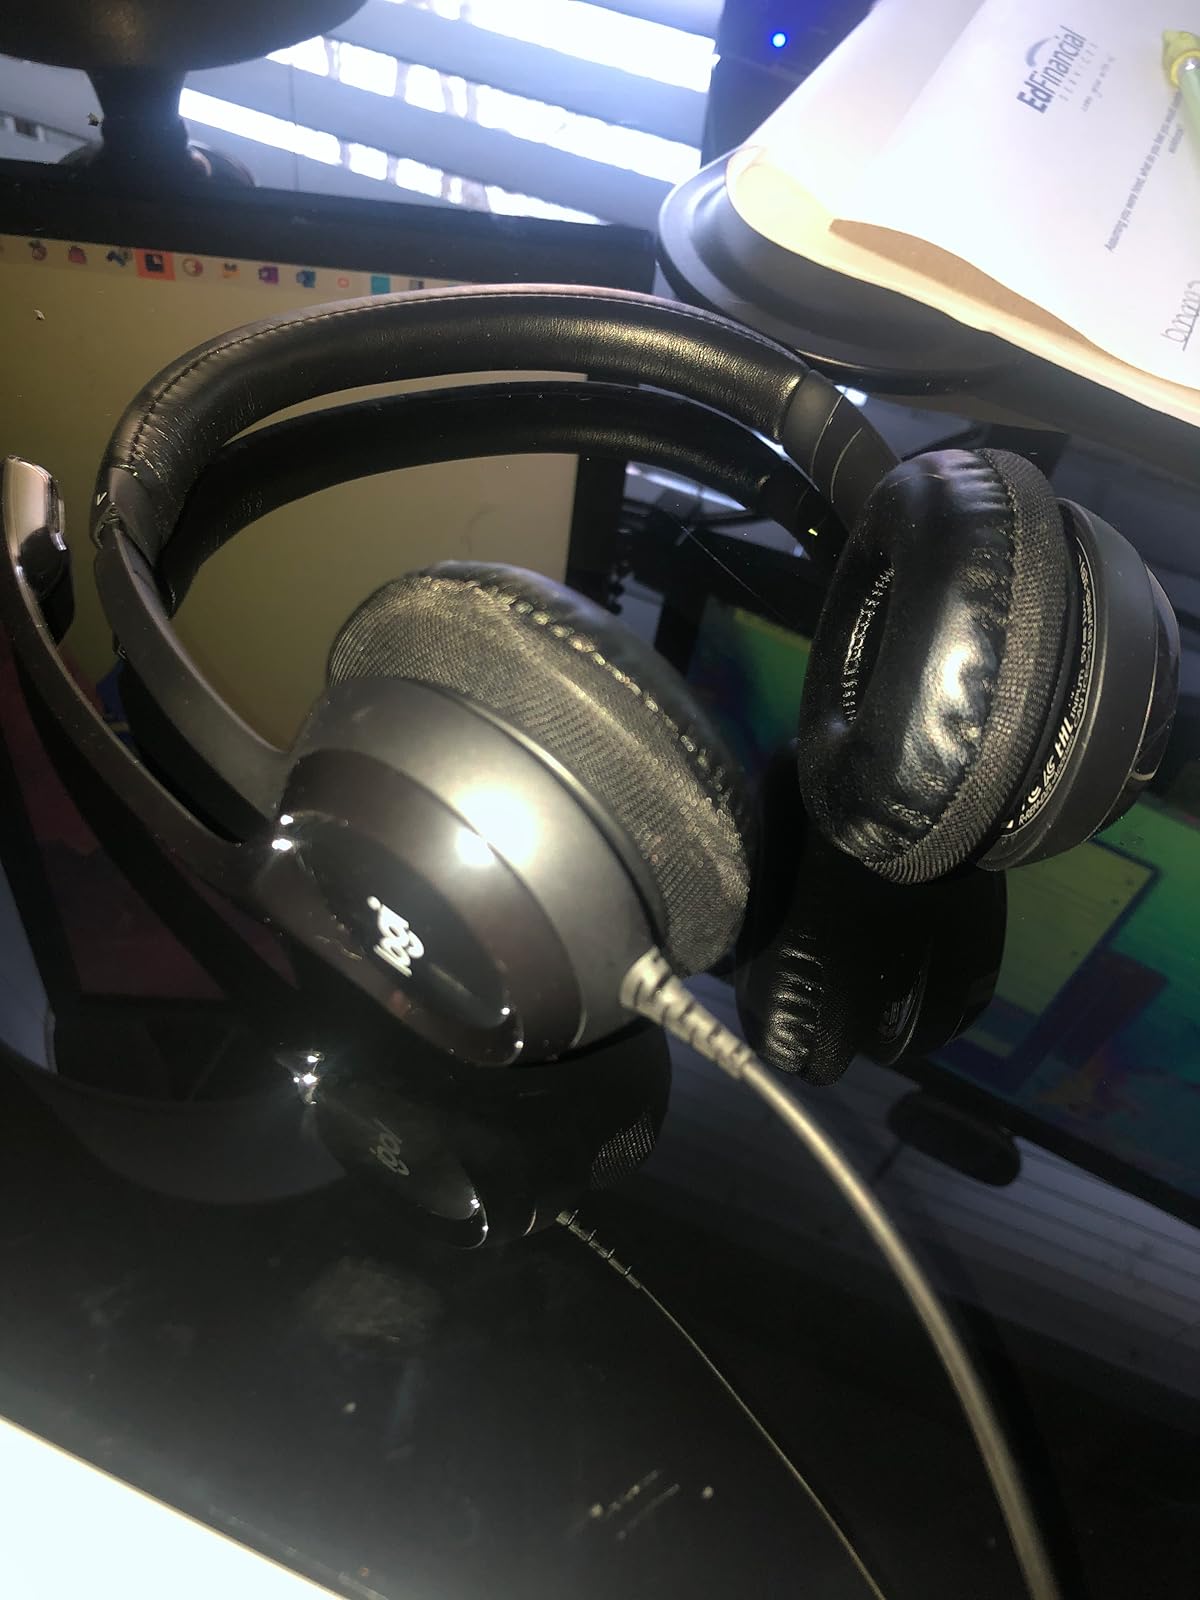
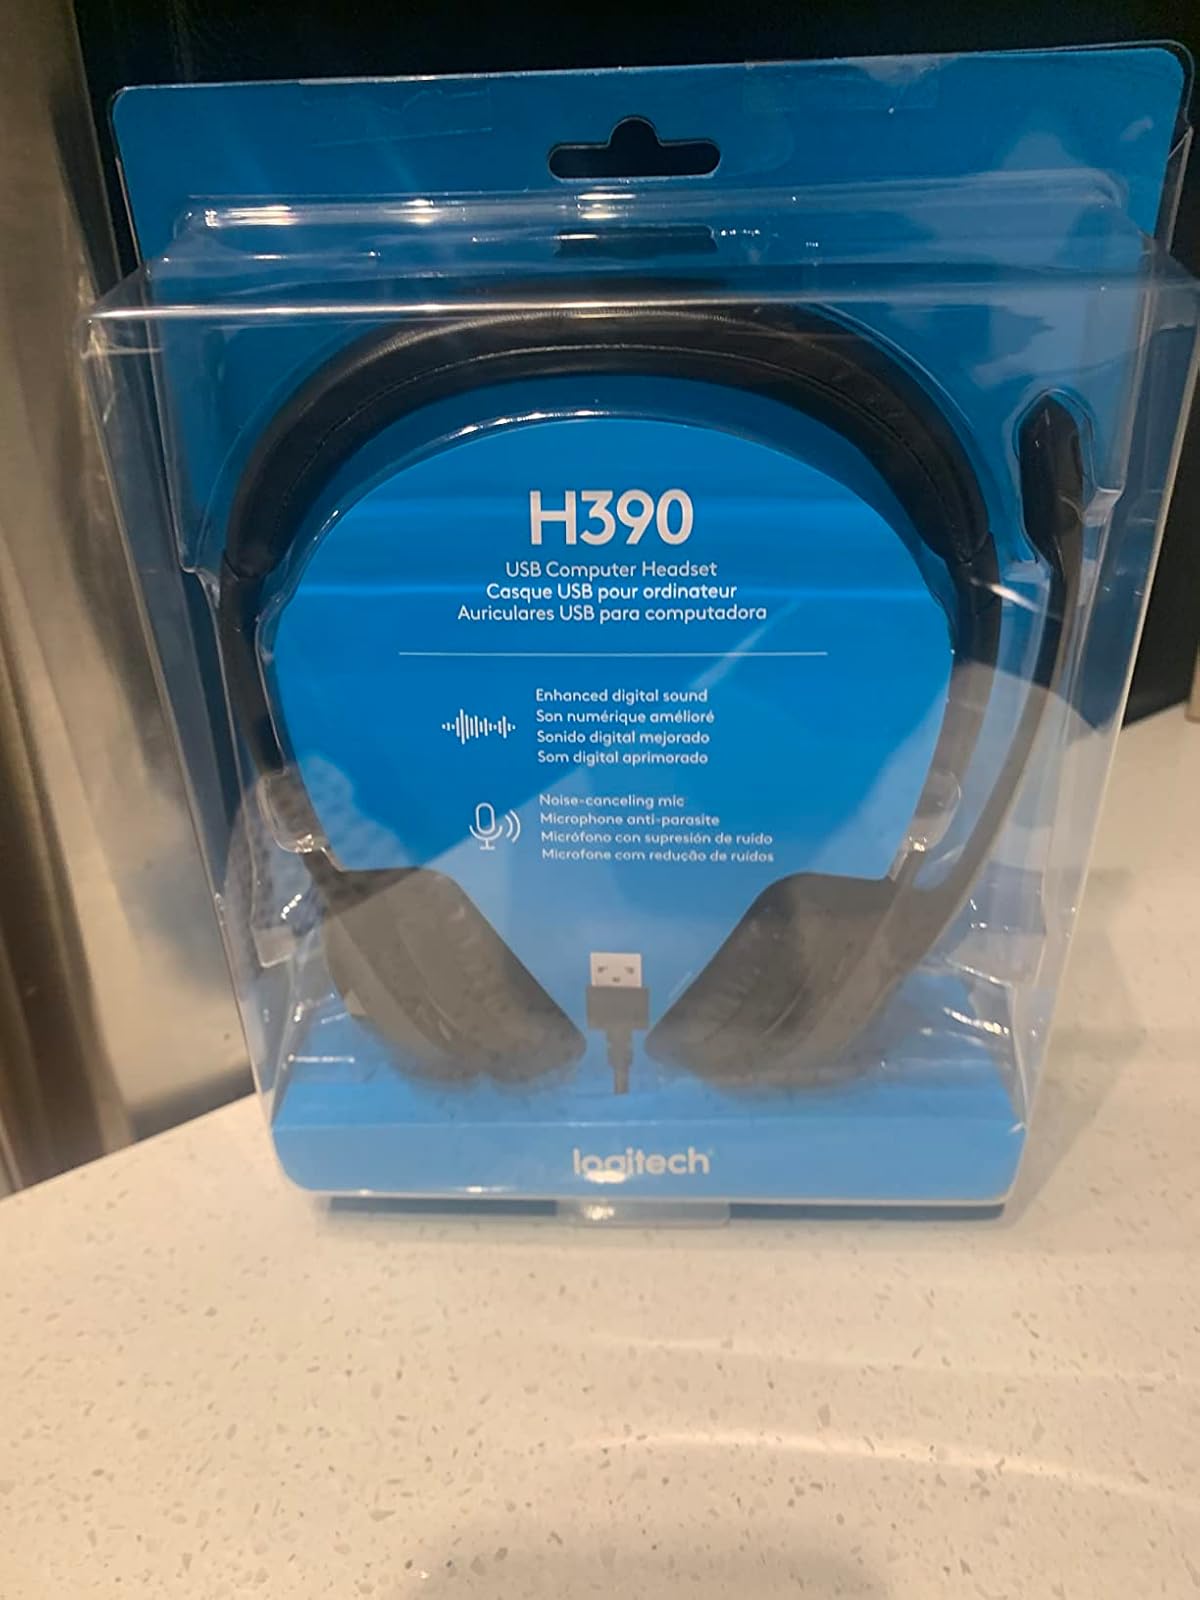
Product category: headphones
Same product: yes